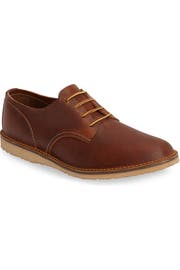
a casual relaxed oxford feature durable leather construction contrast stitching and a padded removable insole for weeknight to weekend comfort